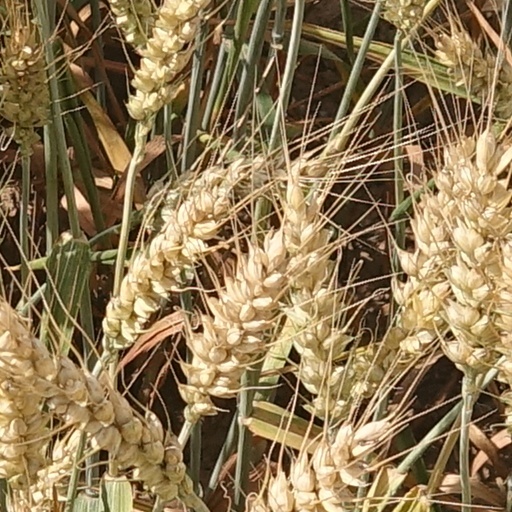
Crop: wheat